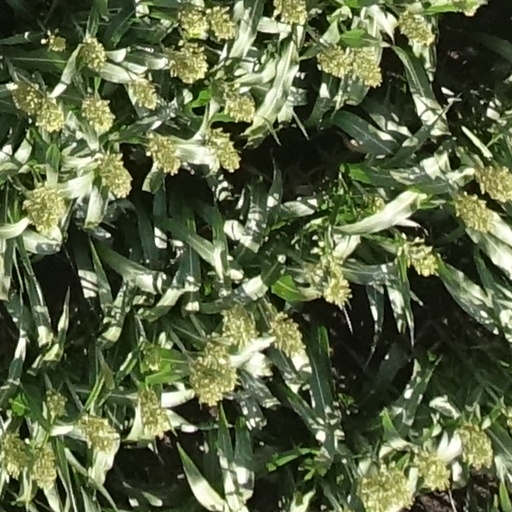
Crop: sorghum